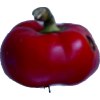
Label: red_pepper